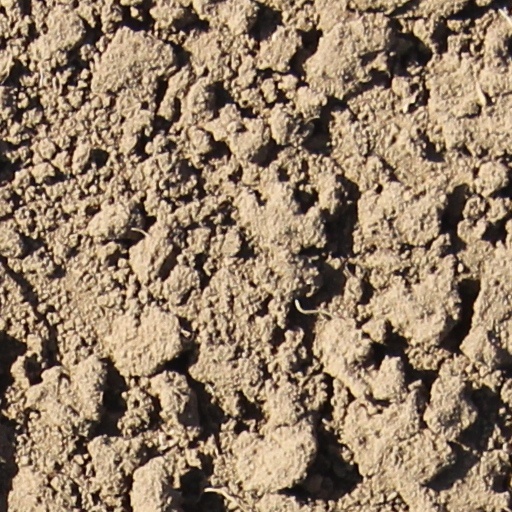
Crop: wheat